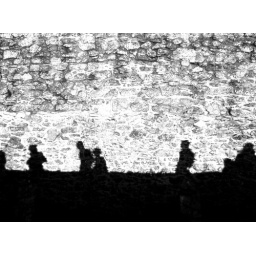
walking in my shoes